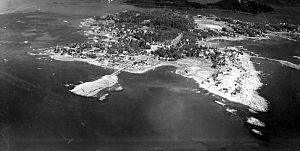
Lindøya
Lindøya set mod nordøst, 1938
Lindøya er en ø i indre Oslofjord, nær Akersneset i Oslo centrum. Øen ejes af staten og blev bebygget med små hytter i 1920'erne, men den er tilgængelig for publikum. Der går båd fra Rådhusbrygge 4 til øen.